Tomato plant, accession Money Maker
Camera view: vertical (180 deg); turntable rotation: 90 degrees
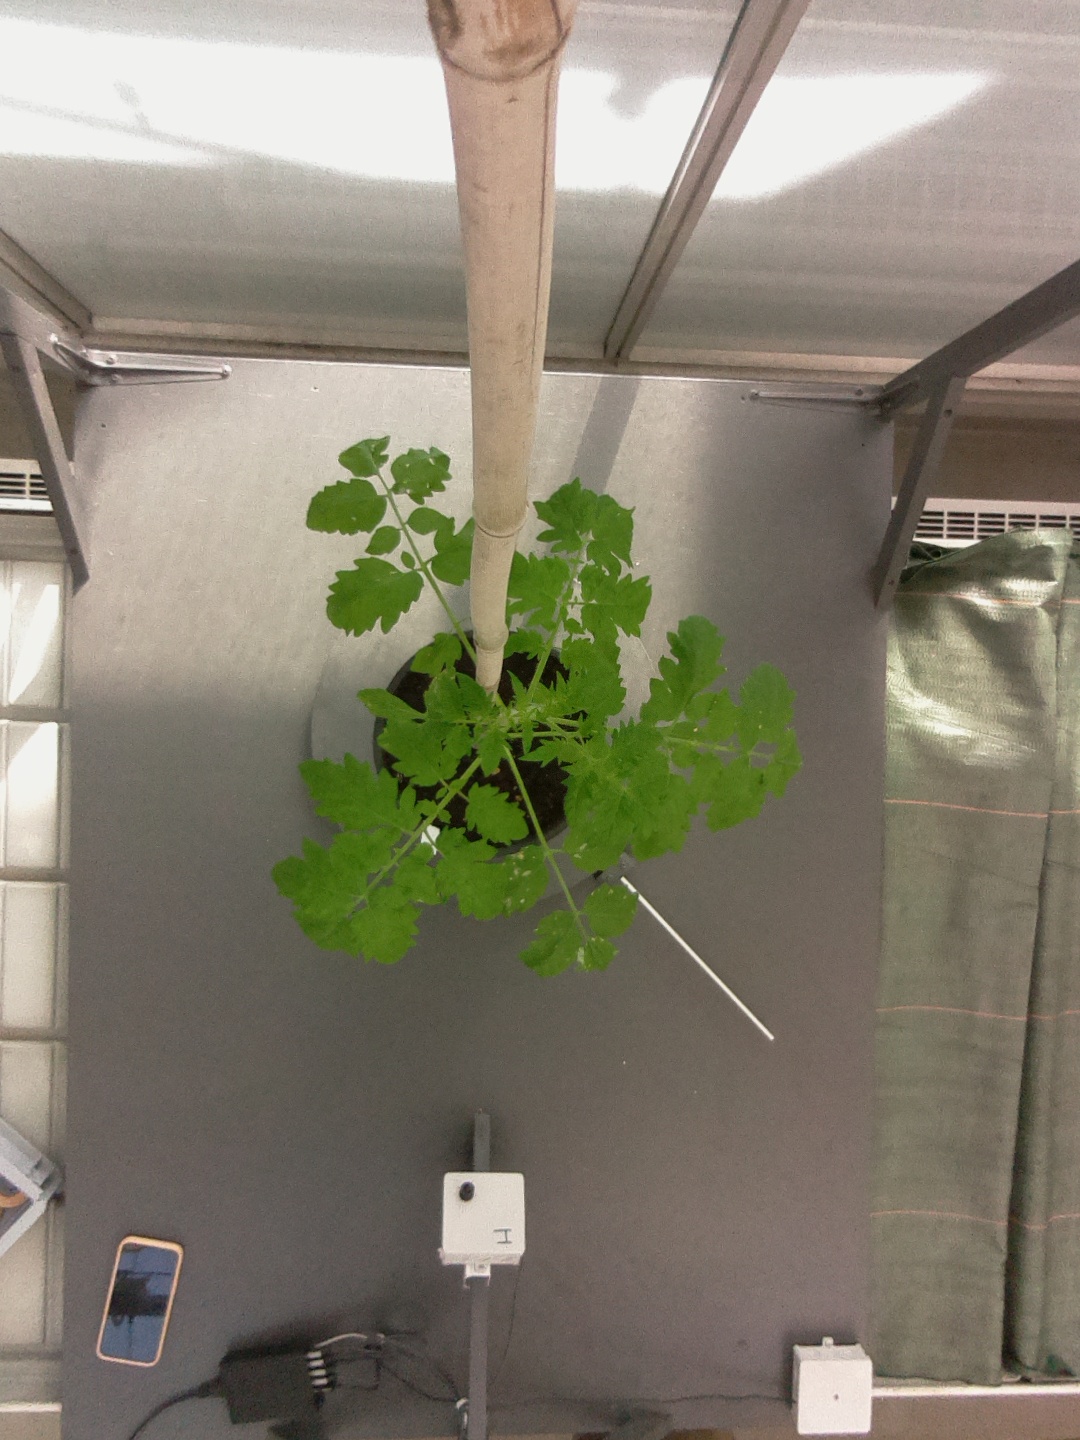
BBCH growth stage 14: 8 of true leaves visible